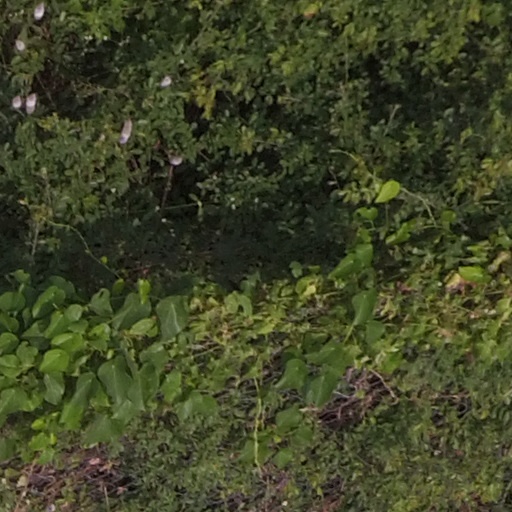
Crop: maize; corn